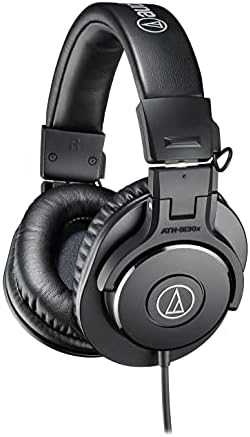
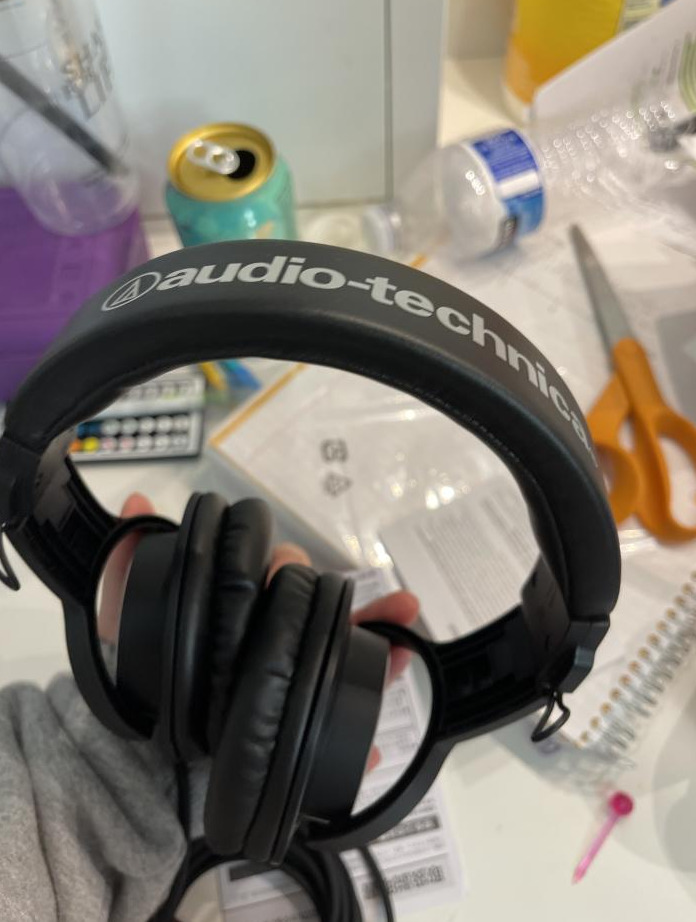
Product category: headphones
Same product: no